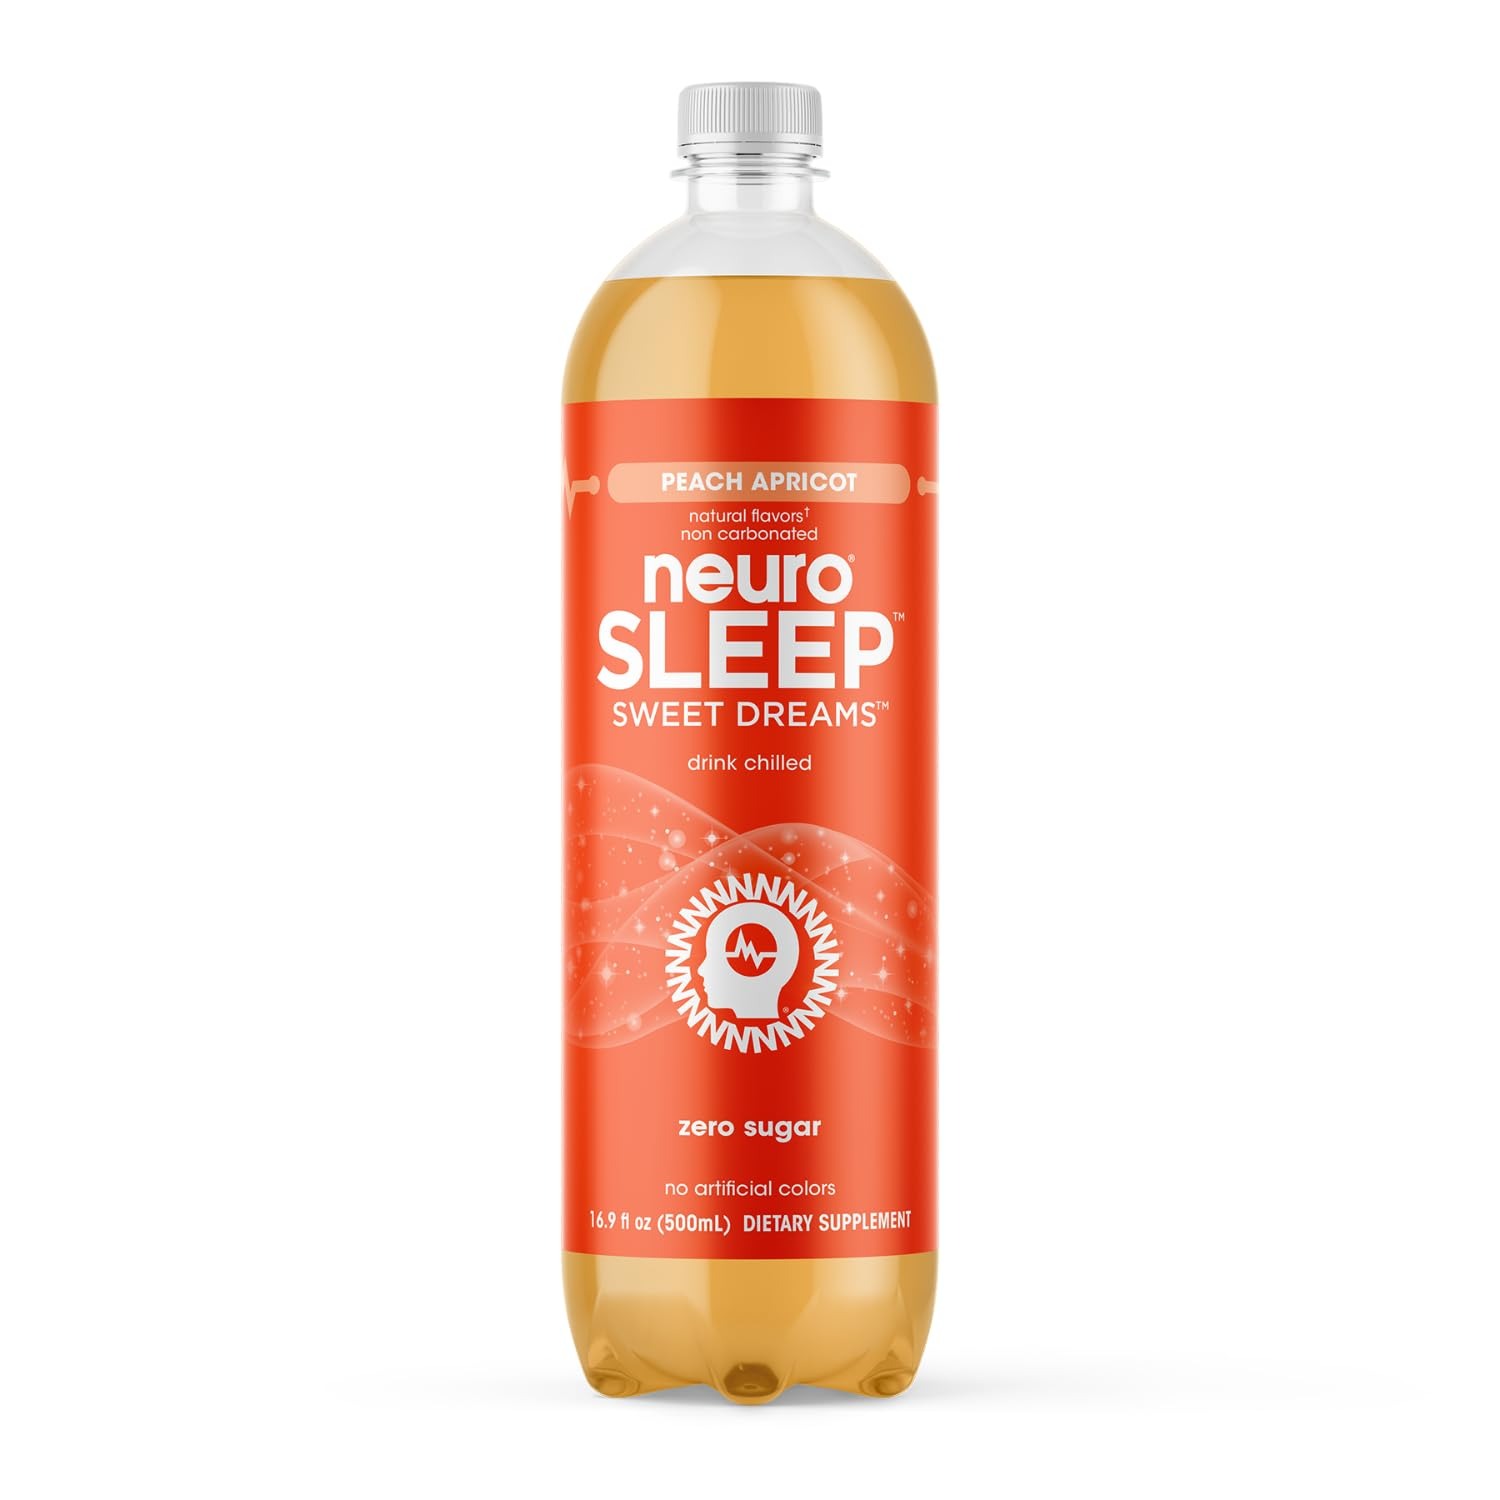
Item Name: neuroSLEEP | Peach Apricot | Functional Beverage for Restful Sleep, Non-Carbonated, Vegan & Zero Sugar, 16.9 Fl Oz (Pack of 12)
Bullet Point 1: HELP YOUR BRAIN RELAX - L-Theanine is a plant-based amino acid that doesn’t cause one to sleep, but can help relax the brain and body in preparation for sleep.
Bullet Point 2: PROMOTING SLEEP WITH MELATONIN –Found in all types of grain, vegetables, beer, wine and plants, melatonin at proper dosage amounts (0.3 mg – 3 mg) promotes sleep.
Bullet Point 3: 5-HTP - 5-HTP a form of bioavailable tryptophan (amino acid) that gently influences sleepiness.
Bullet Point 4: MAGNESIUM FOR PROPER WATER BALANCE DURING REST – neuroSLEEP uses magnesium, an important electrolyte, to ensure that your body has adequate water balance while you rest.
Bullet Point 5: VEGAN, GLUTEN FREE & MADE WITH SUPERFRUITS – neuroSLEEP is vegan & gluten free, while using superfruits such as Goji, Pomegranate and Blueberry as powerful antioxidants to scavenge free radicals in the brain and body.
Value: 174.0
Unit: Fluid Ounce

Price: 28.98